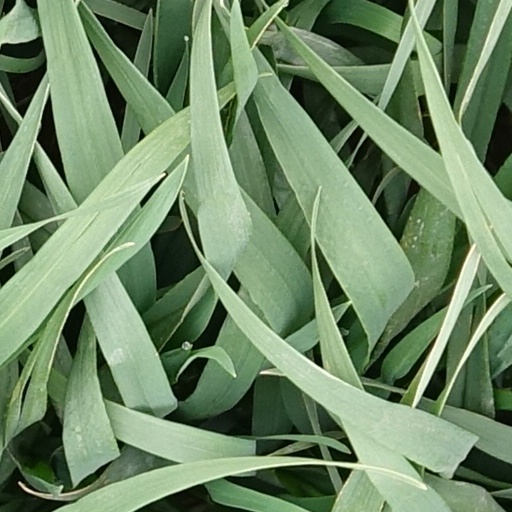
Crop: wheat